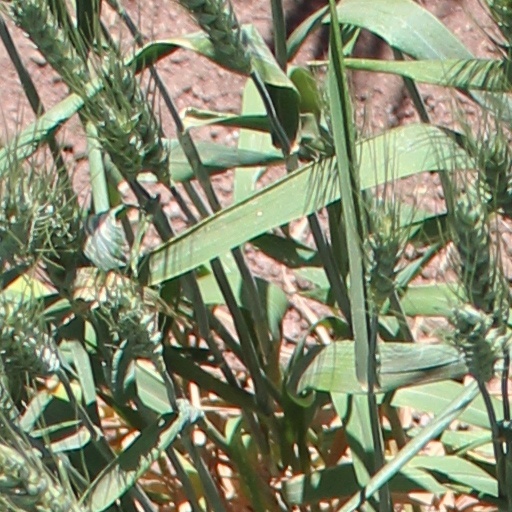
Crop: wheat